Jay Bonin

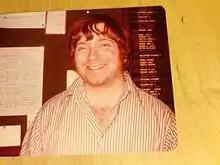
Jay Bonin 1974

Bonin's chess rating steadily improved and in 1977 he achieved the rank of United States Chess Federation National Master. He worked for the Marshall Chess Club as a manager and tournament director from 1977 to 1979. In late 1979 Bonin started teaching chess and began to make a modest living between his tournament prizes and teaching. He supplemented his chess earnings with various odd jobs such as being a messenger and working in a mail room. He would go on to earn the ranks of USCF Senior Master, USCF Life Senior Master, FIDE Master, and FIDE International Master.